Evensk

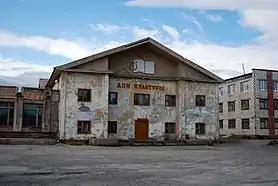
Evensk, 2008

Evensk is an urban-type settlement in the Severo-Evensky District, Magadan Oblast, Russia. , it has a population of 1567.